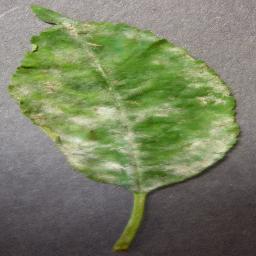
Label: Cherry___Powdery_mildew